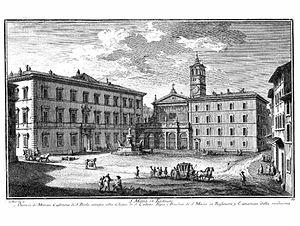
Le palais San Callisto est un petit palais à Rome et une des propriétés extraterritoriales du Saint-Siège Le bâtiment d'origine est situé Piazza Santa Maria in Trastevere, mais ses extensions ultérieures ont fait que son entrée se trouve Piazza di San Callisto. La totalité du complexe est un des sites du Saint-Siège en vertu des accords du Latran signés en 1929 avec le Royaume d'Italie. Comme tel, il bénéficie du statut d'extraterritorialité.